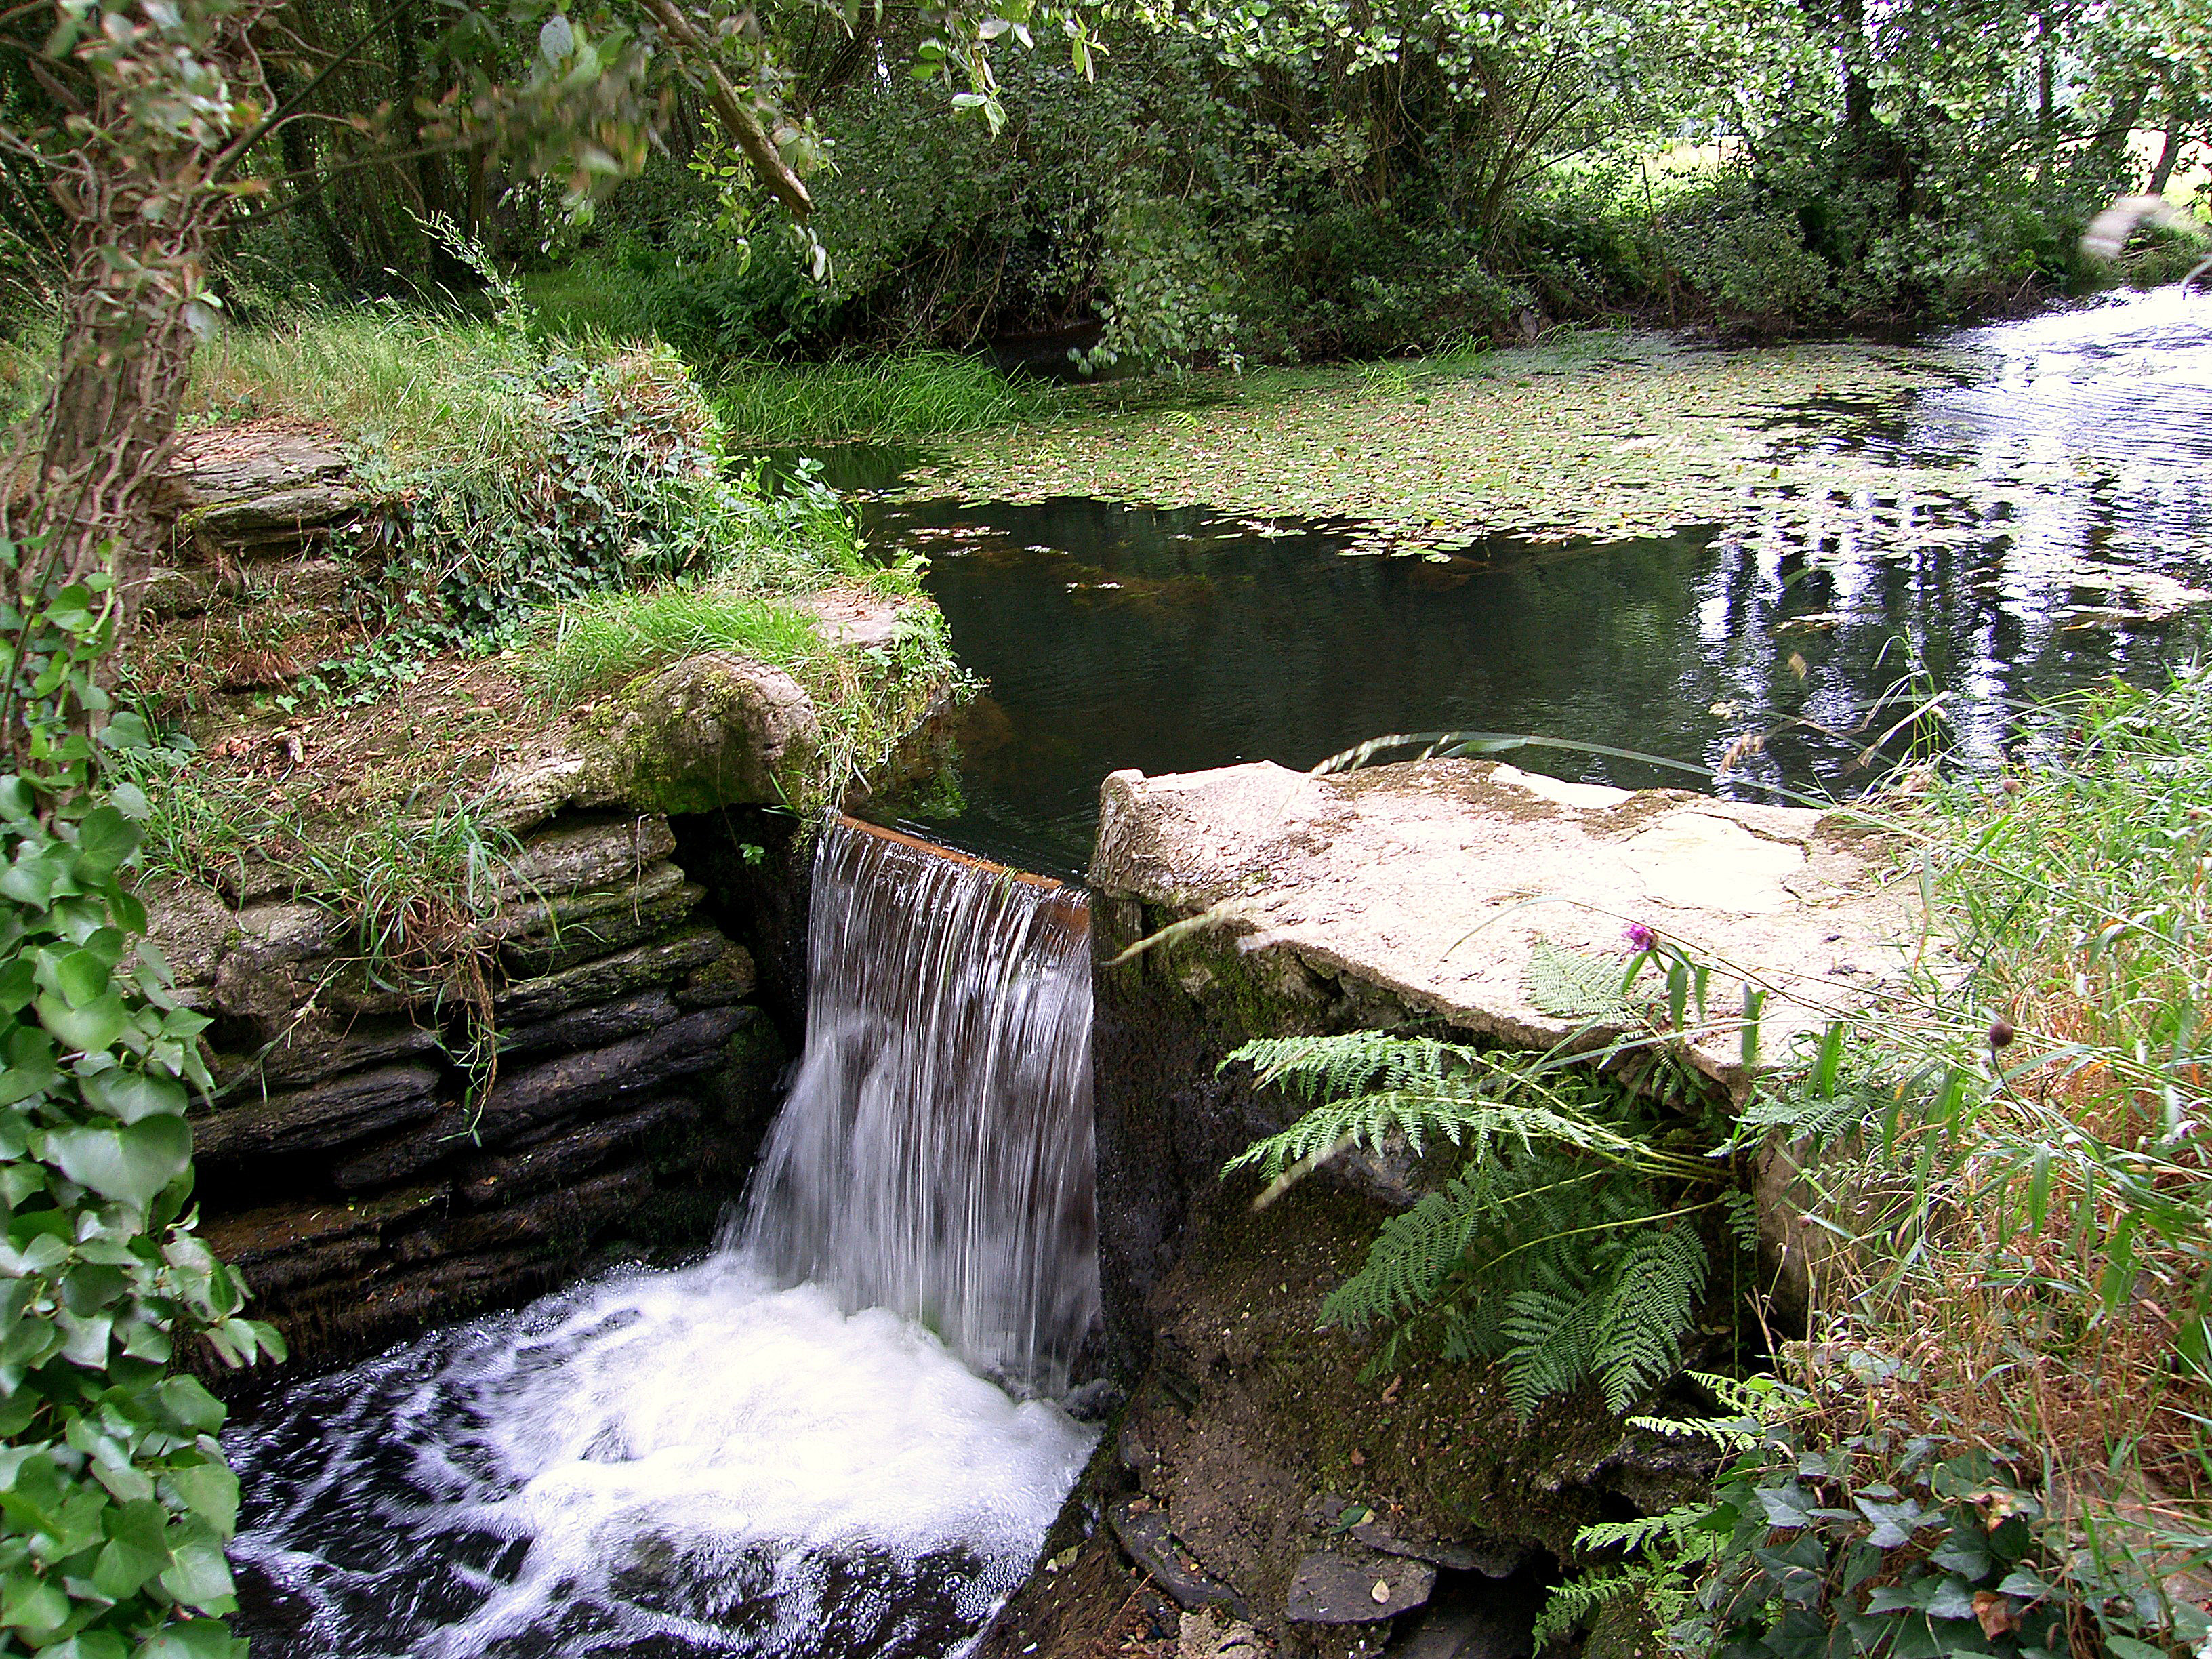
landscape, water, waterfall, creek, wilderness, river, pond, stream, scenery, botany, garden, body of water, paisajes, woodland, water feature, watercourse, ggl1